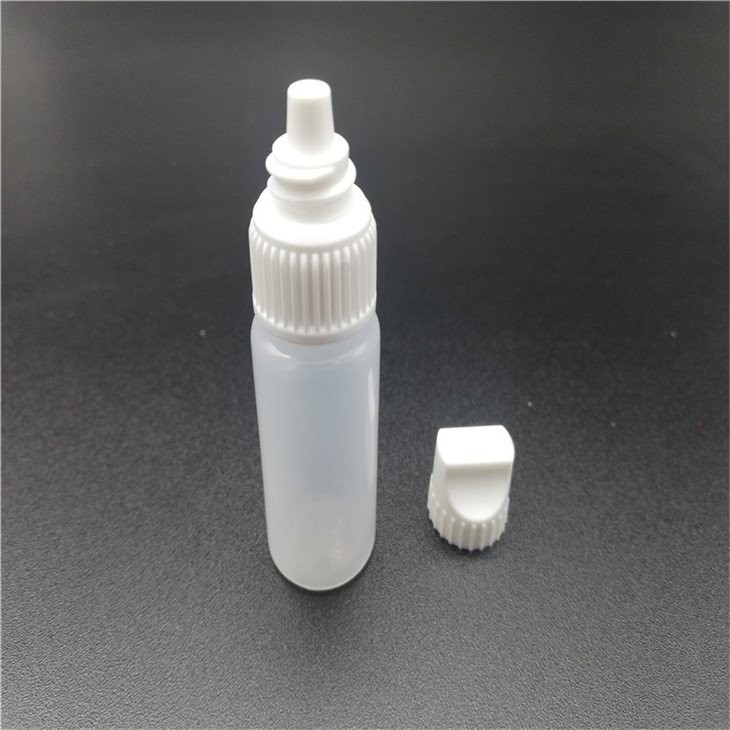
Label: plastic